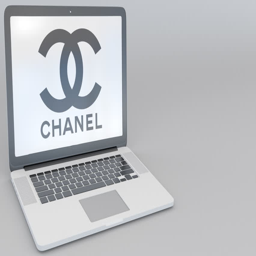
opening and closing laptop with logo on the screen .